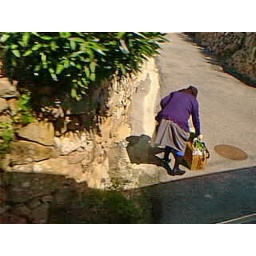
Old woman passenger heading up hill after getting off the local bus in Cabo da Roca, Portugal. April 2000.